Palazzo Cellammare, Naples

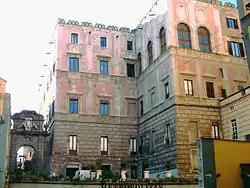
Main façade of Palazzo Cellammare.

The Palazzo Cellamare or Cellammare is a monumental palace located in via Chiaia 139 in the Quartiere San Ferdinando of Naples, Italy. The entrance is near the church of Santa Caterina a Chiaia.